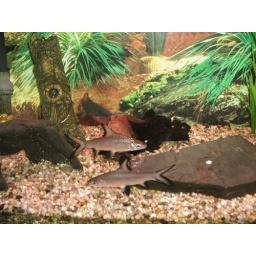
silver shark, red tailed shark behind them and a cat fish in the log